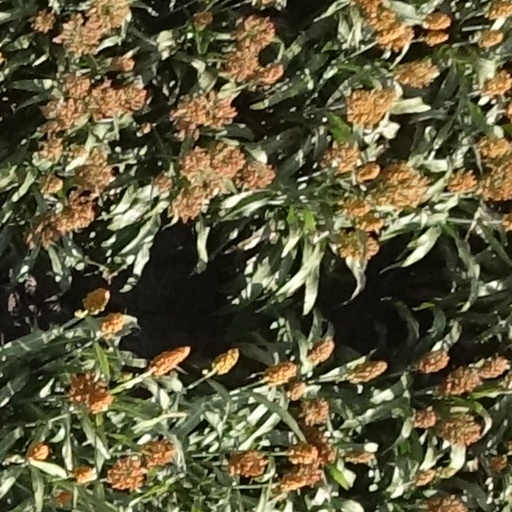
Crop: sorghum